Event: Nepal Earthquake
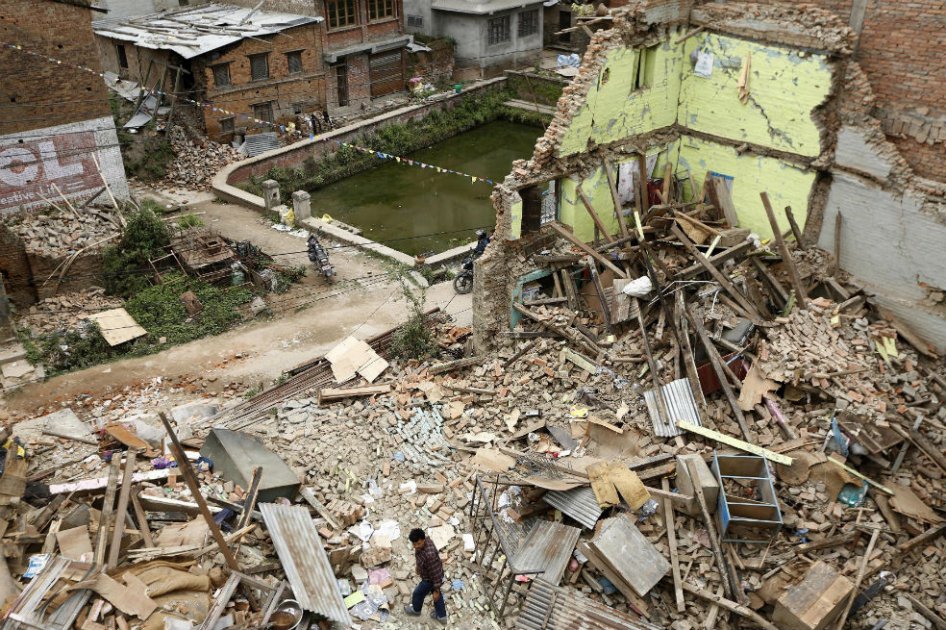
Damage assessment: no_damage